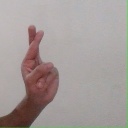
अक्षर: र